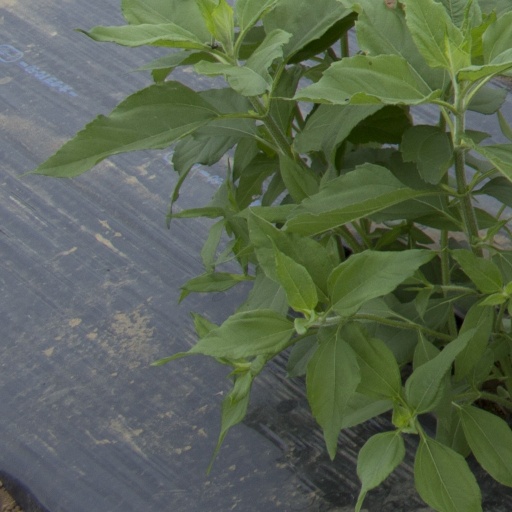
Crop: Jerusalem artichoke